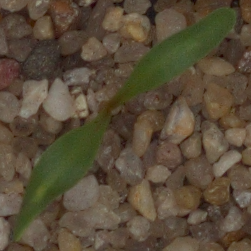
Label: sugar_beet